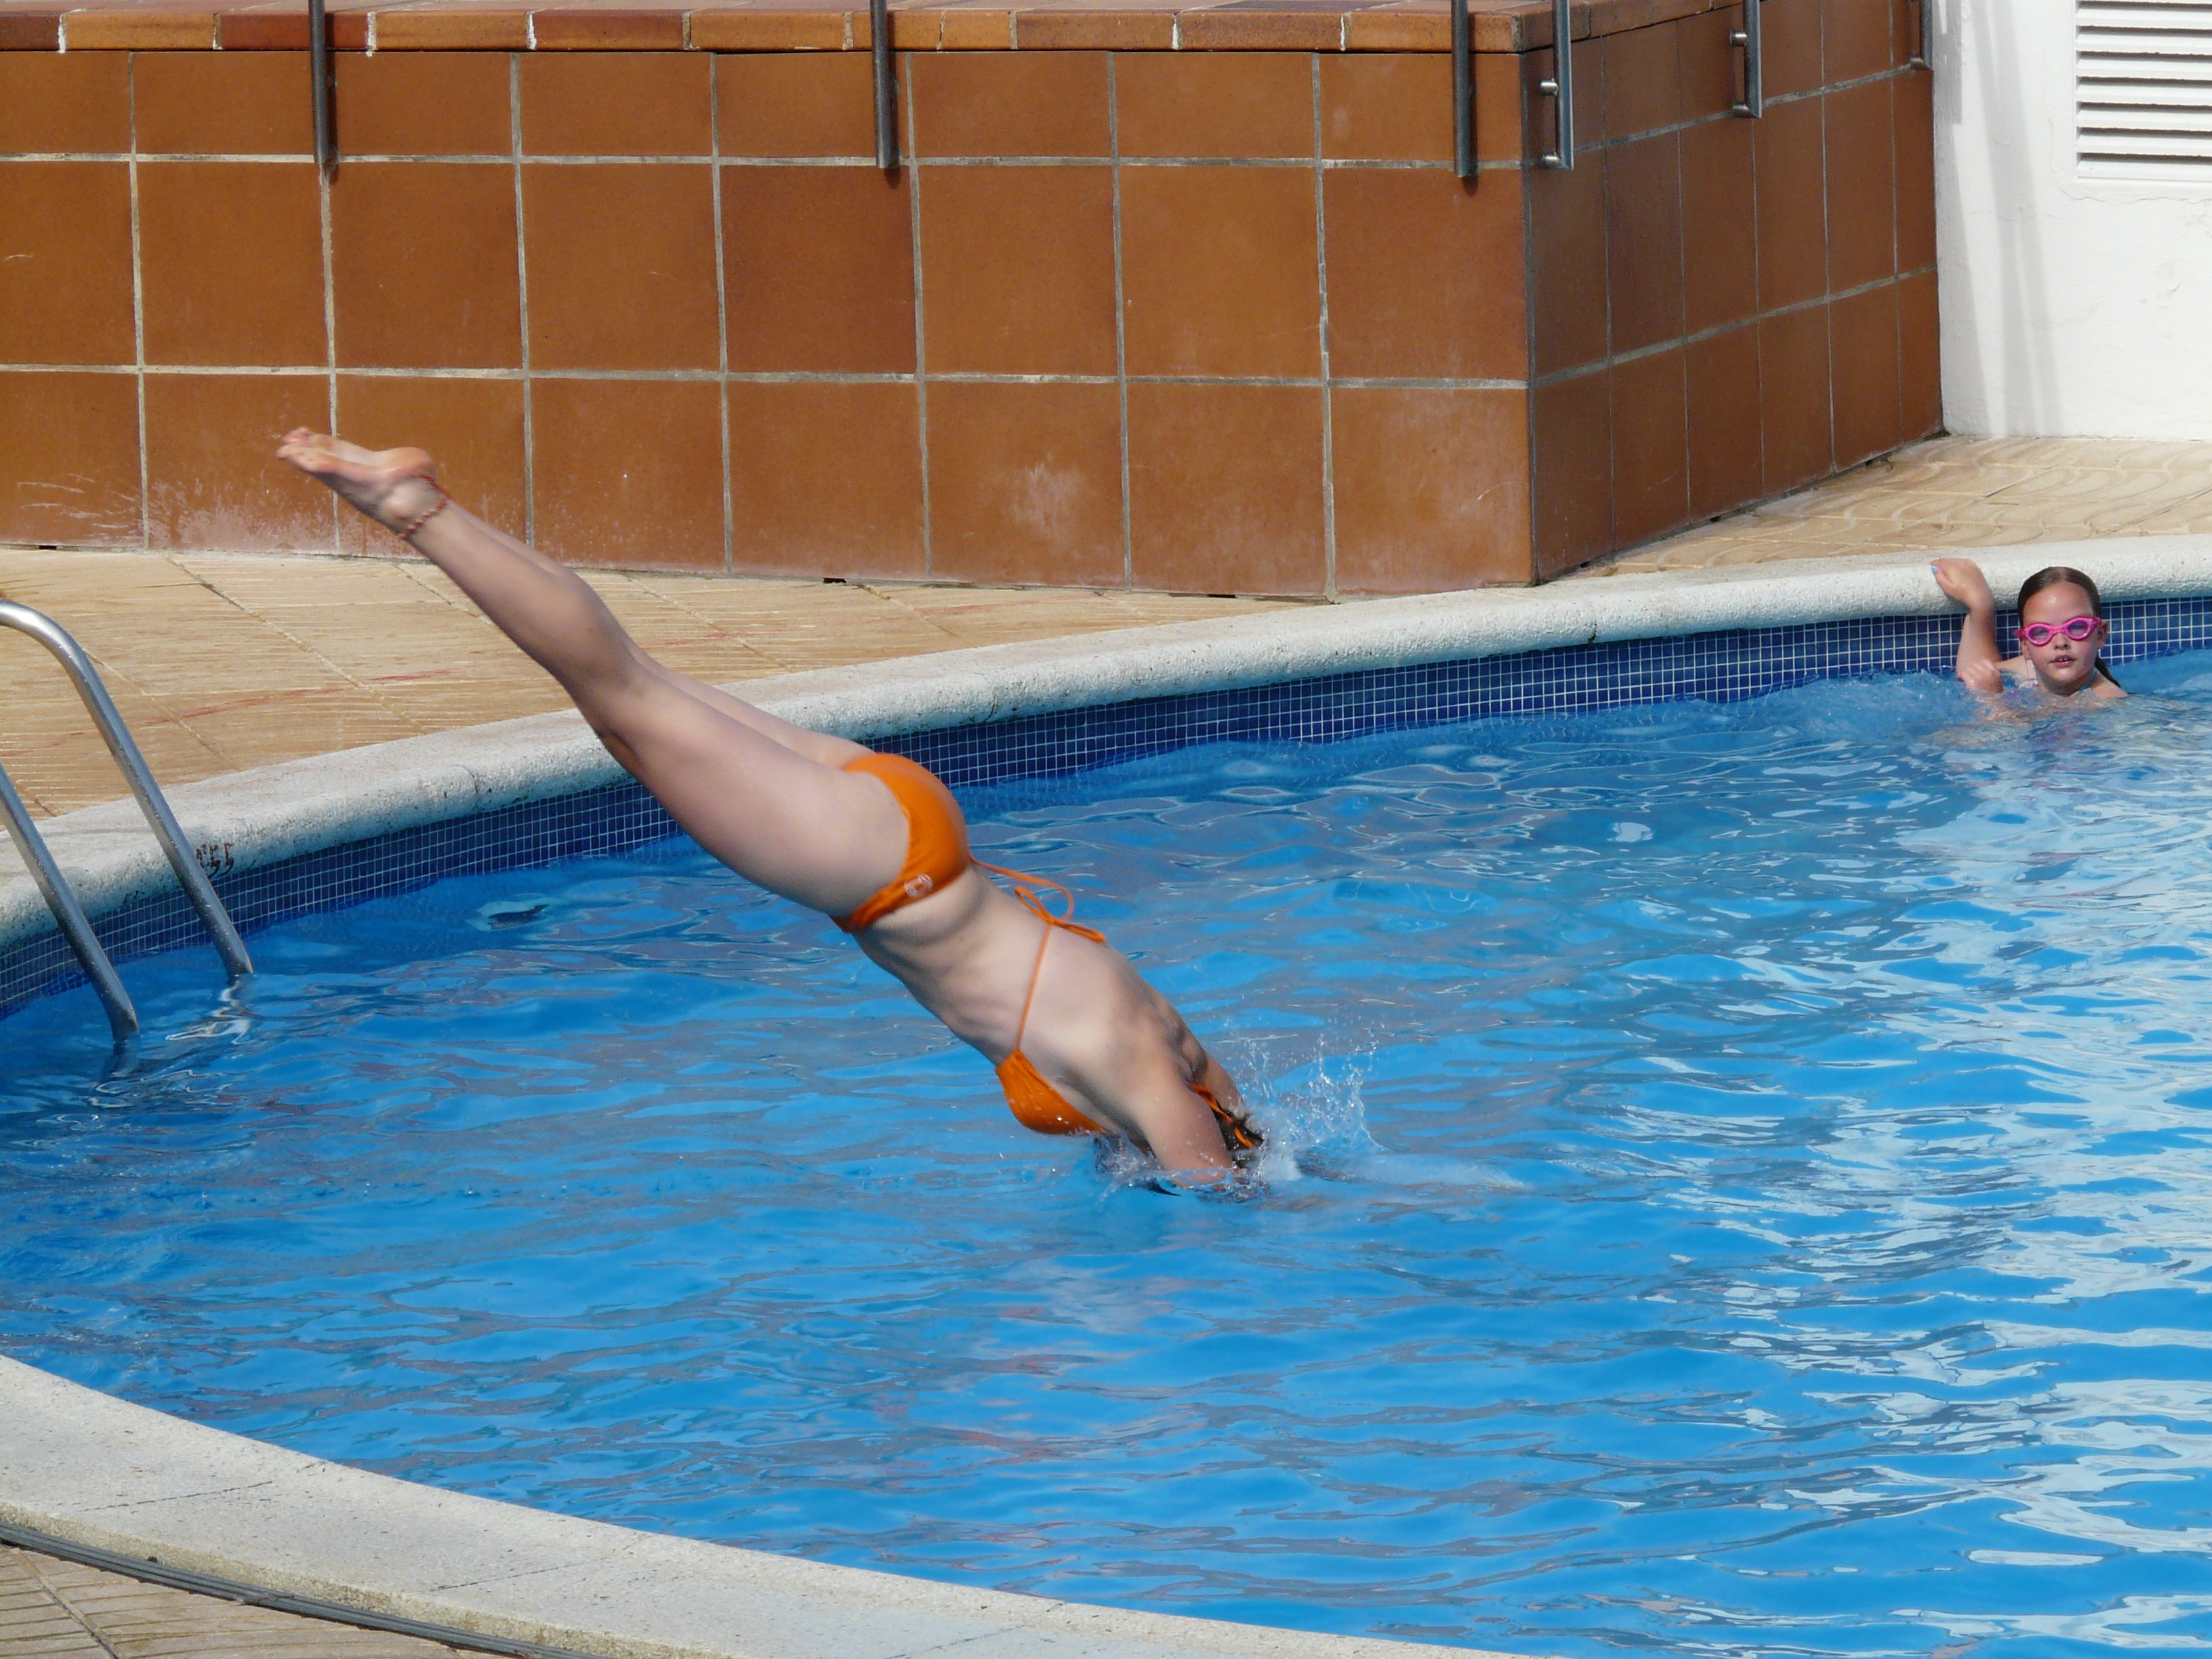
water, woman, sport, jump, summer, pool, swim, swimming pool, holiday, blue, leisure, muscle, swimming, fun, sports, cool, just, topper, stretched, water sports, recovery, plunge, water sport, outdoor pool, physical exercise, jump start, fun bathing, chlorinated water, human action